V8Star Series

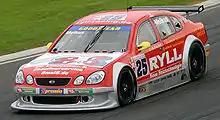
A V8Star Series car with the silhouette resembling a Lexus GS

All the cars in the V8Star Series used the same technology and were only differentiated visually by featuring a variety of silhouettes. They were powered by a 5.7-litre V8 engine with two valves per cylinder that was developed by Roush, an American company with connections to NASCAR. The primary goal was to keep the costs as low as possible, which included developing an engine that would last an entire season. Since the teams were only able to lease these engines and had no option of buying them, the leasing contract had to guarantee them a new engine if the original one had failed during a race. The engines were lightweight aluminium block units weighing about 200 kg each. During the 2001 season, they produced 450 hp of power, but they were tuned up to 495 hp at 6,500 rpm and 600 Nm at 4,850 rpm before the beginning of the 2002 season. The power was transferred via a 6-speed sequential gearbox that was developed by Australian company Holinger, which had previously created it for use in the V8 Supercars series. The teams were not allowed to modify engines and gearboxes in any way.